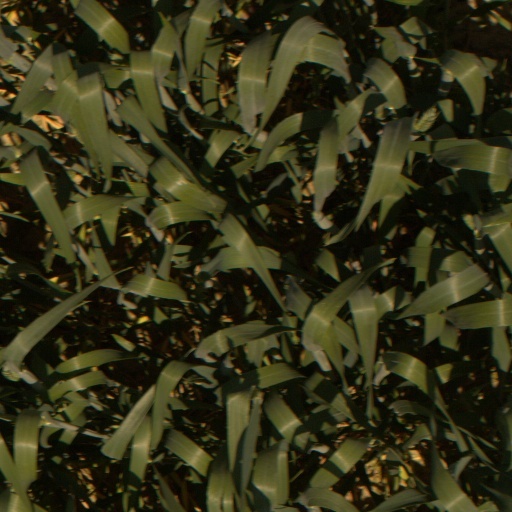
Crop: wheat